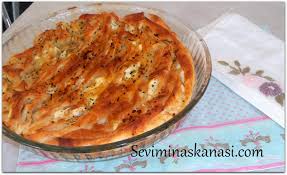
Yemek: borek